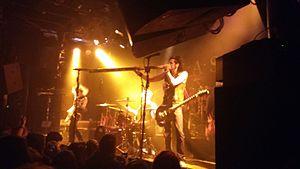
Like a Storm est un groupe de hard rock néo-zélandais, originaire d'Auckland. Formé par Chris, Kent, et Matt Brooks, Like a Storm partage, au fil de son existence, la scène avec des groupes tels que Alter Bridge, Korn, Shinedown, Black Veil Brides, Creed, Puddle of Mudd, Staind, et Sick Puppies.